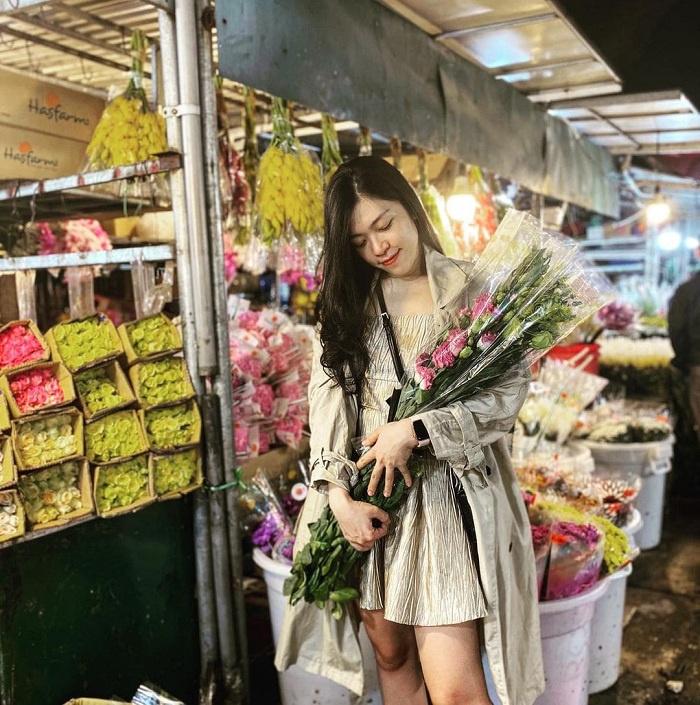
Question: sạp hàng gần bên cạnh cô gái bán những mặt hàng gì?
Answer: bán hoa tươi